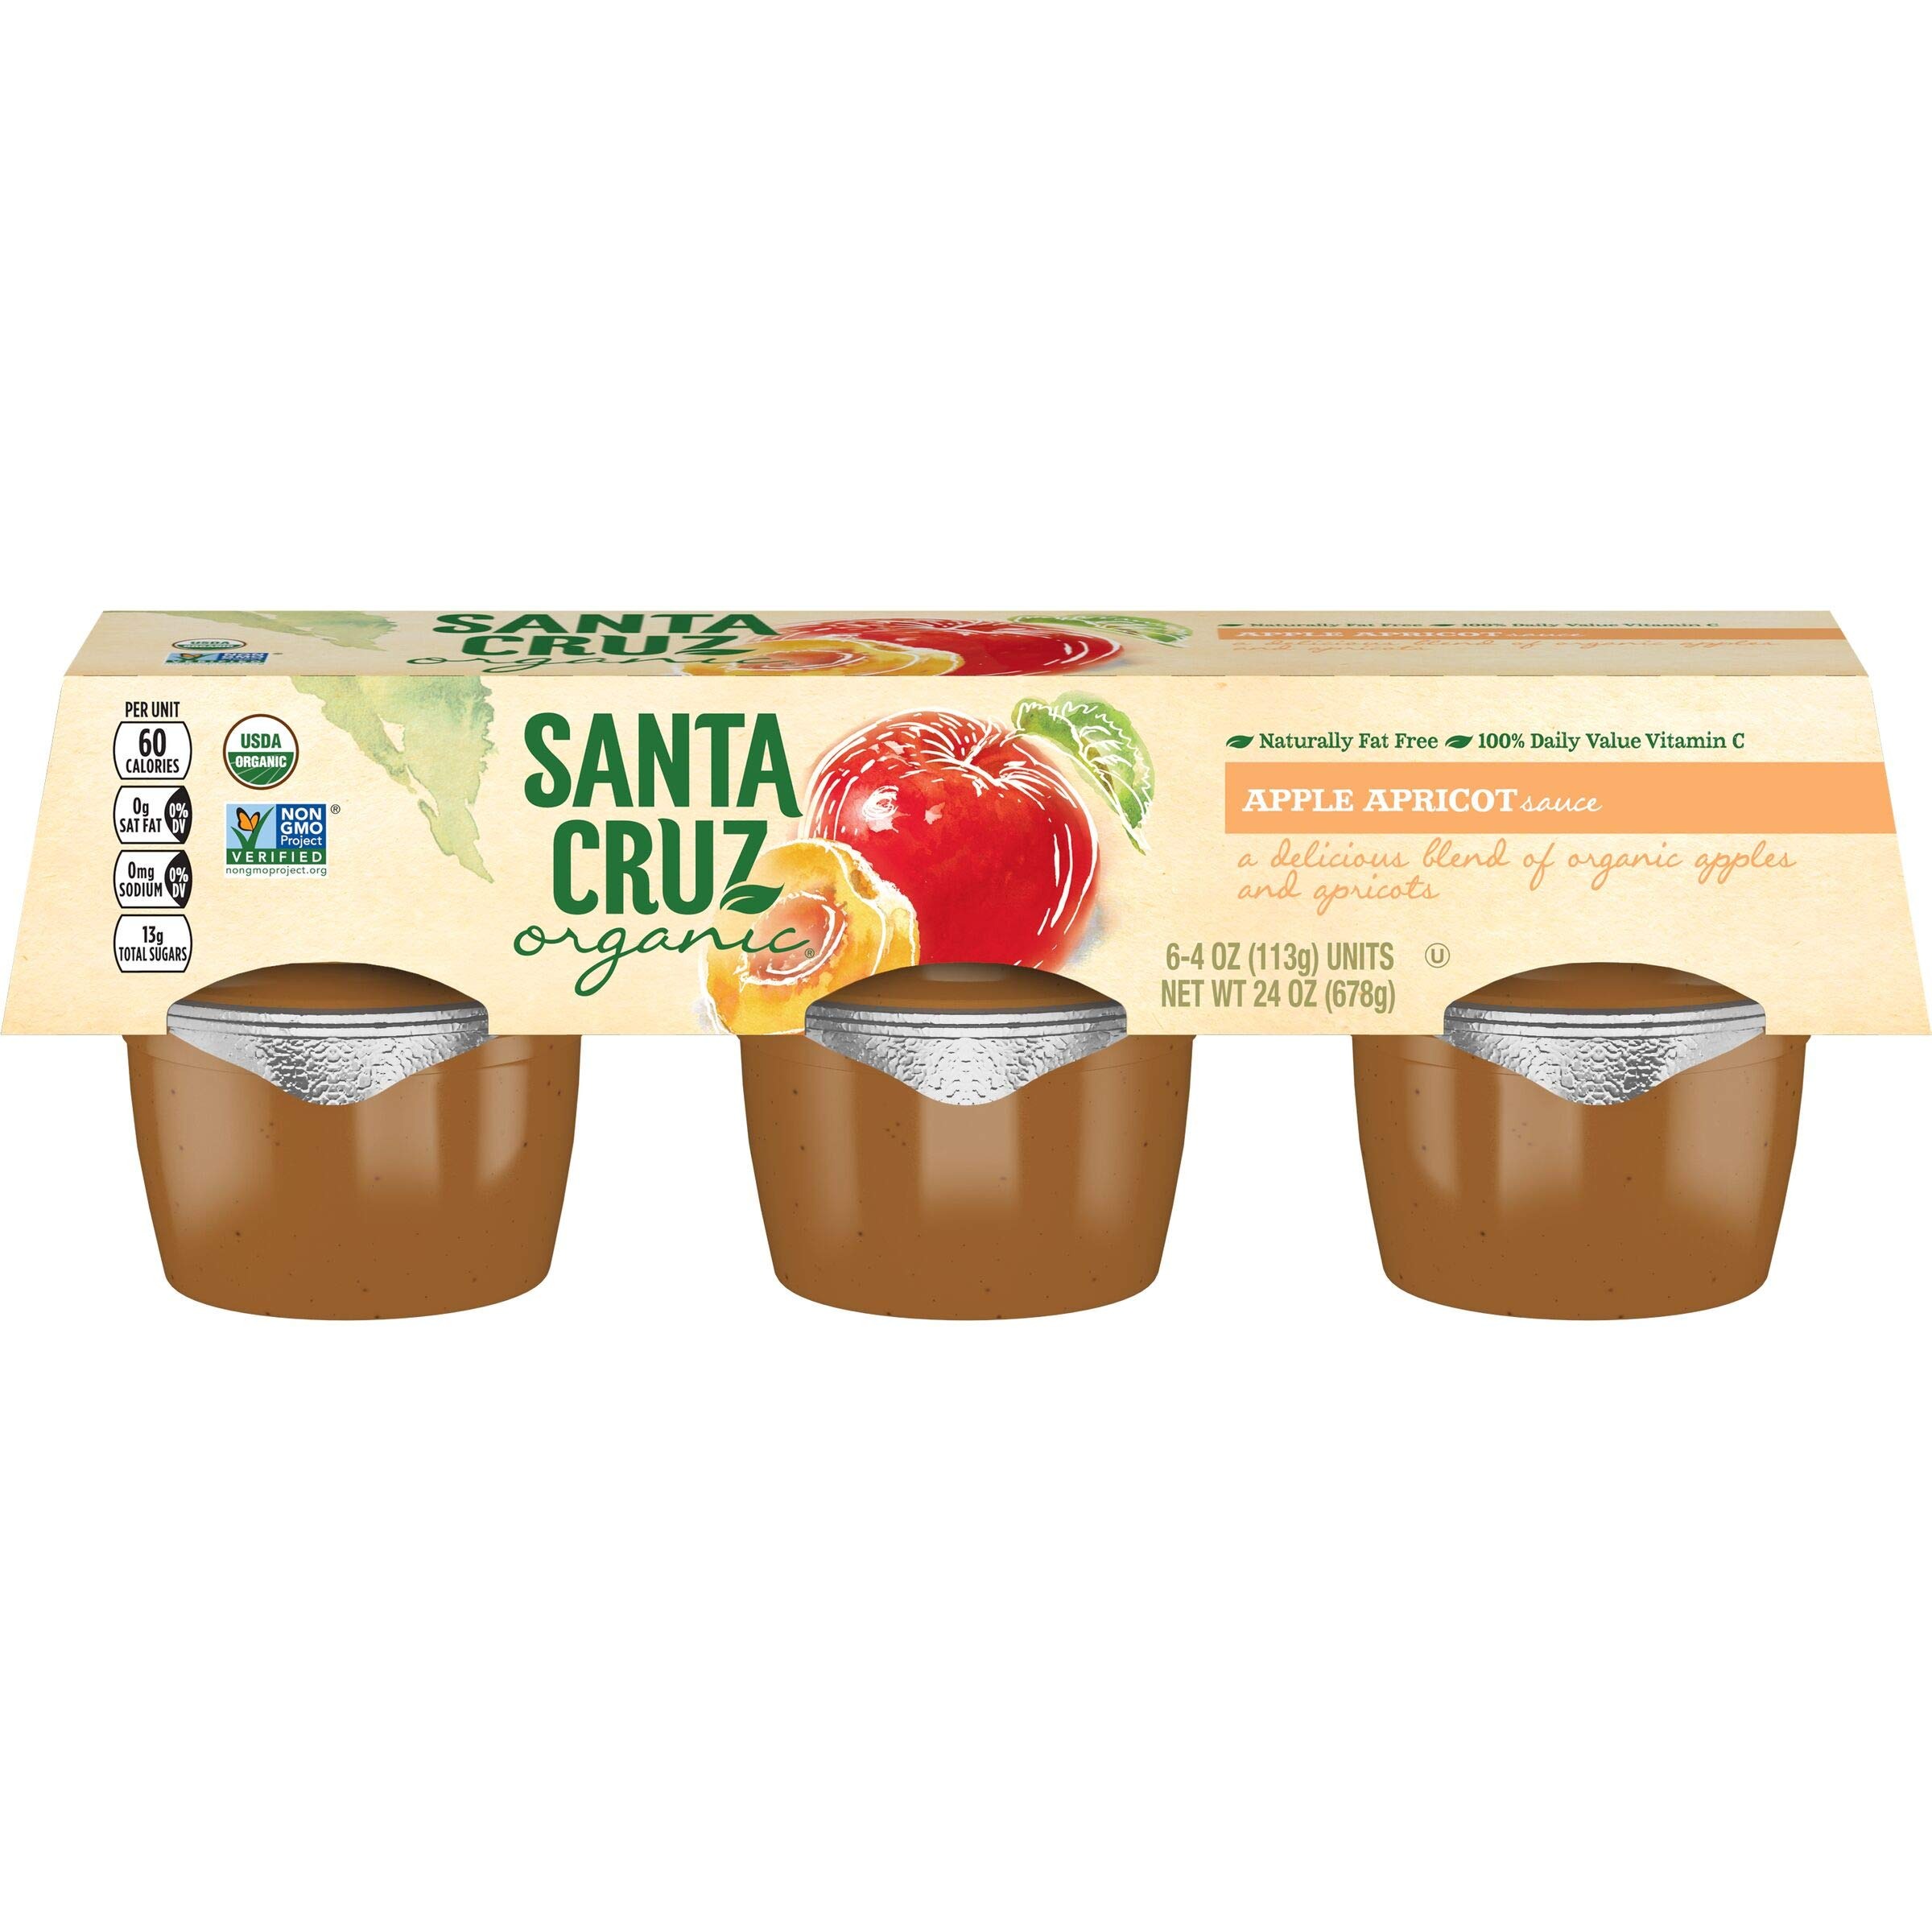
Item Name: Santa Cruz Organic Apple Apricot Sauce Cups, 4 oz, 6 ct
Product Description: Santa Cruz Organic Apple Apricot Sauce, 6 Count, 4-Ounce Cup<ul><li>Blend of organic apples and apricots</li><li>USDA organic</li><li>Contains pure apple juice concentrate</li></ul>
Value: 24.0
Unit: Ounce

Price: 3.89